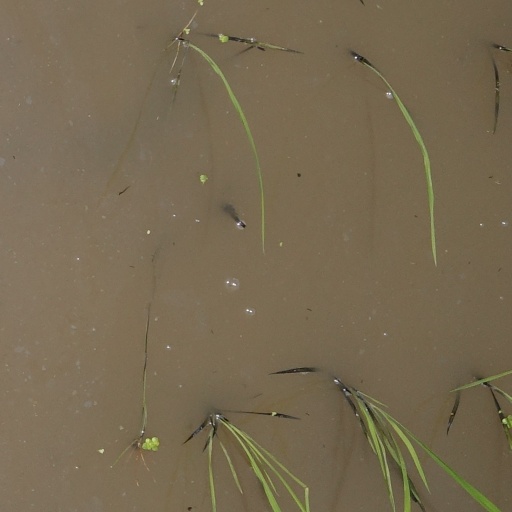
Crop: rice